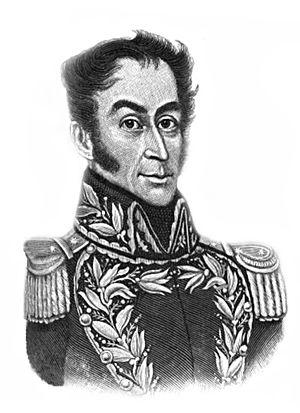
Bolívar ou Bolivar est un nom d'origine basque, composé de boli et -ibar et qui signifie « vallée du moulin ». Bolibar est la graphie actuelle en basque unifié.
Pierre Benoît est un homme de science, architecte et naturaliste français de la première moitié du XIXᵉ siècle expatrié en Argentine. Des origines mystérieuses et de nombreux indices troublants le désignent comme un potentiel Louis XVII survivant, bien qu’il n’ait lui-même jamais fait état de telles prétentions.
La Constitution de la République bolivarienne du Venezuela est l'actuelle constitution du Venezuela.
Simón José Antonio de la Santísima Trinidad Bolívar y Palacios, plus connu sous le nom de Simón Bolívar /siˈmon boˈliβaɾ/ et surnommé El Libertador, né le 24 juillet 1783 à Caracas au Venezuela, et mort le 17 décembre 1830 à Santa Marta en Colombie, fut un général et homme d'État vénézuélien.